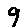
Label: 9